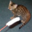
Label: cat